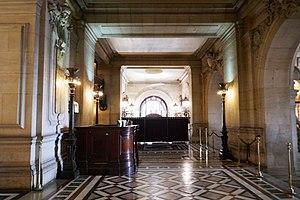
L’opéra Garnier, ou palais Garnier, est un théâtre national qui a la vocation d'être une académie de musique, de chorégraphie et de poésie lyrique ; il est un élément majeur du patrimoine du 9ᵉ arrondissement de Paris et de la capitale. Il est situé place de l'Opéra, à l'extrémité nord de l'avenue de l'Opéra et au carrefour de nombreuses voies. Il est accessible par le métro, par le RER et par le bus. L'édifice s'impose comme un monument particulièrement représentatif de l'architecture éclectique et du style historiciste de la seconde moitié du XIXᵉ siècle. Sur une conception de l’architecte Charles Garnier retenue à la suite d’un concours, sa construction, décidée par Napoléon III dans le cadre des transformations de Paris menées par le préfet Haussmann et interrompue par la guerre de 1870, fut reprise au début de la Troisième République, après la destruction par incendie de l’opéra Le Peletier en 1873. Le bâtiment est inauguré le 5 janvier 1875 par le président Mac Mahon sous la IIIᵉ République.